Sacramento, California

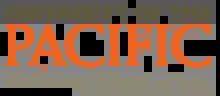
The McGeorge School of Law of the University of the Pacific is a law school in the Oak Park neighborhood.

Tower Records was started and based in Sacramento until its closing. Classical music is widely available. The Sacramento Philharmonic Orchestra, the Sacramento Baroque Soloists, the Sacramento Choral Society & Orchestra, the Sacramento Youth Symphony, the Sacramento Master Singers, the Sacramento Children's Chorus, and the Camellia Symphony each present a full season of concerts.